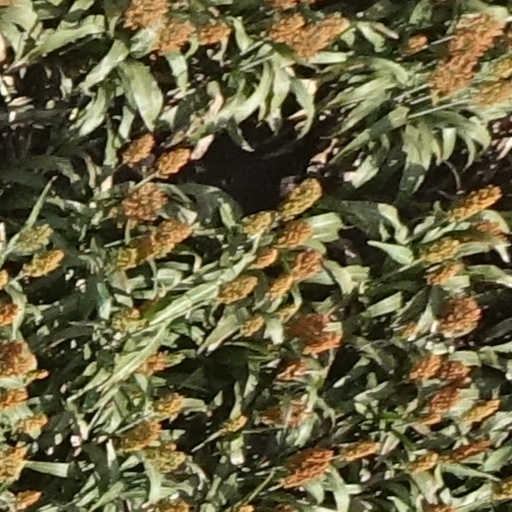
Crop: sorghum